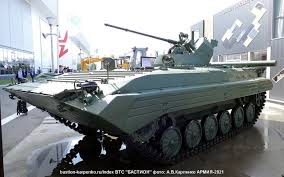
Label: BMP-1